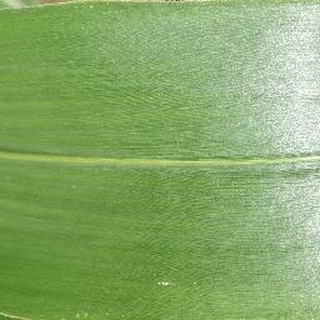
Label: healthy_corn